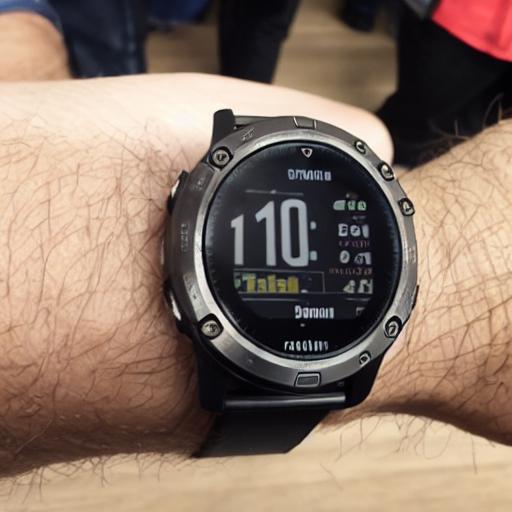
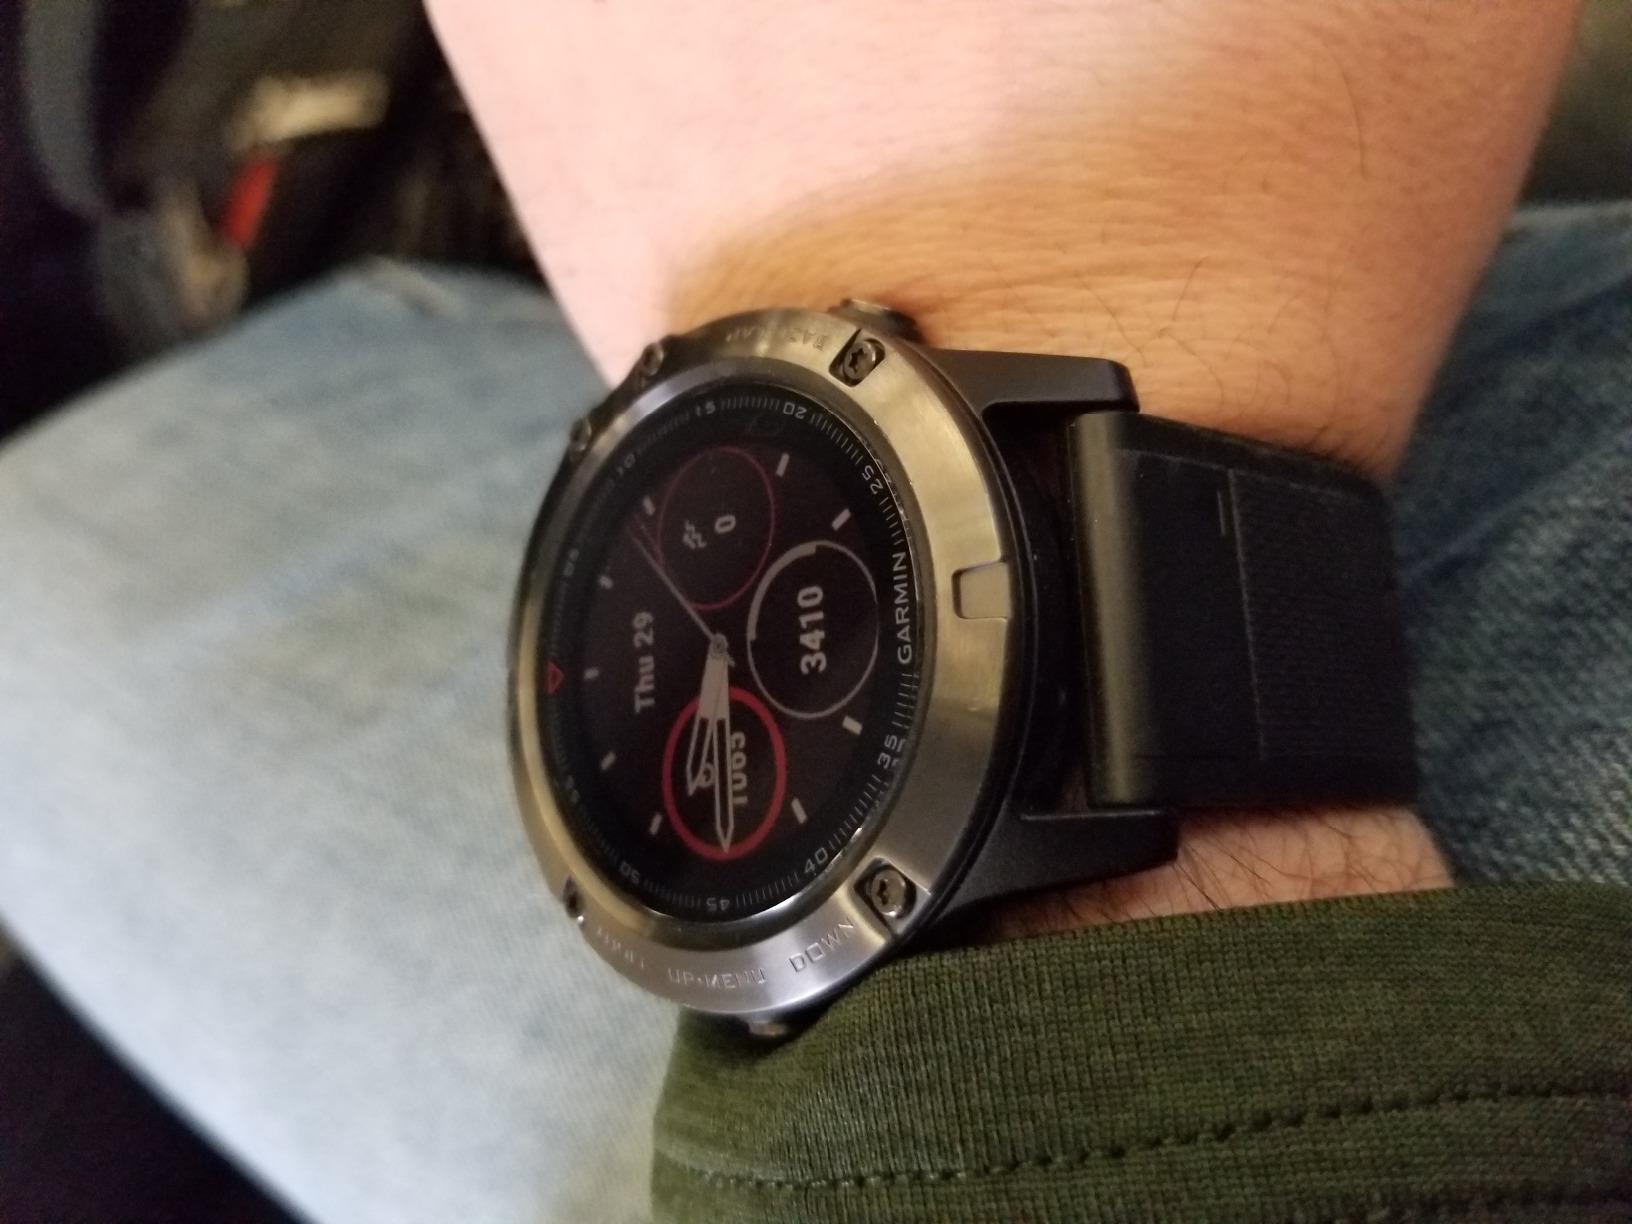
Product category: smartwatch
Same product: no